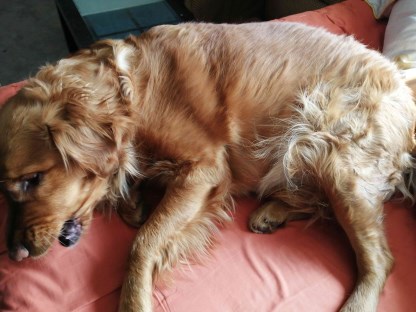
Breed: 5355-n000126-golden_retriever